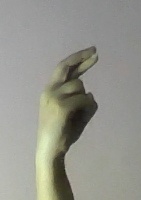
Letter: zay